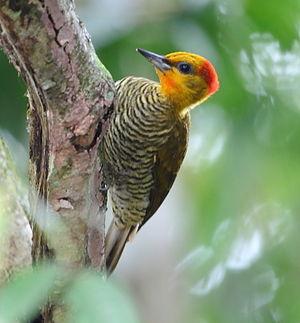
Le Pic à gorge jaune est une espèce d'oiseaux de la famille des Picidae.